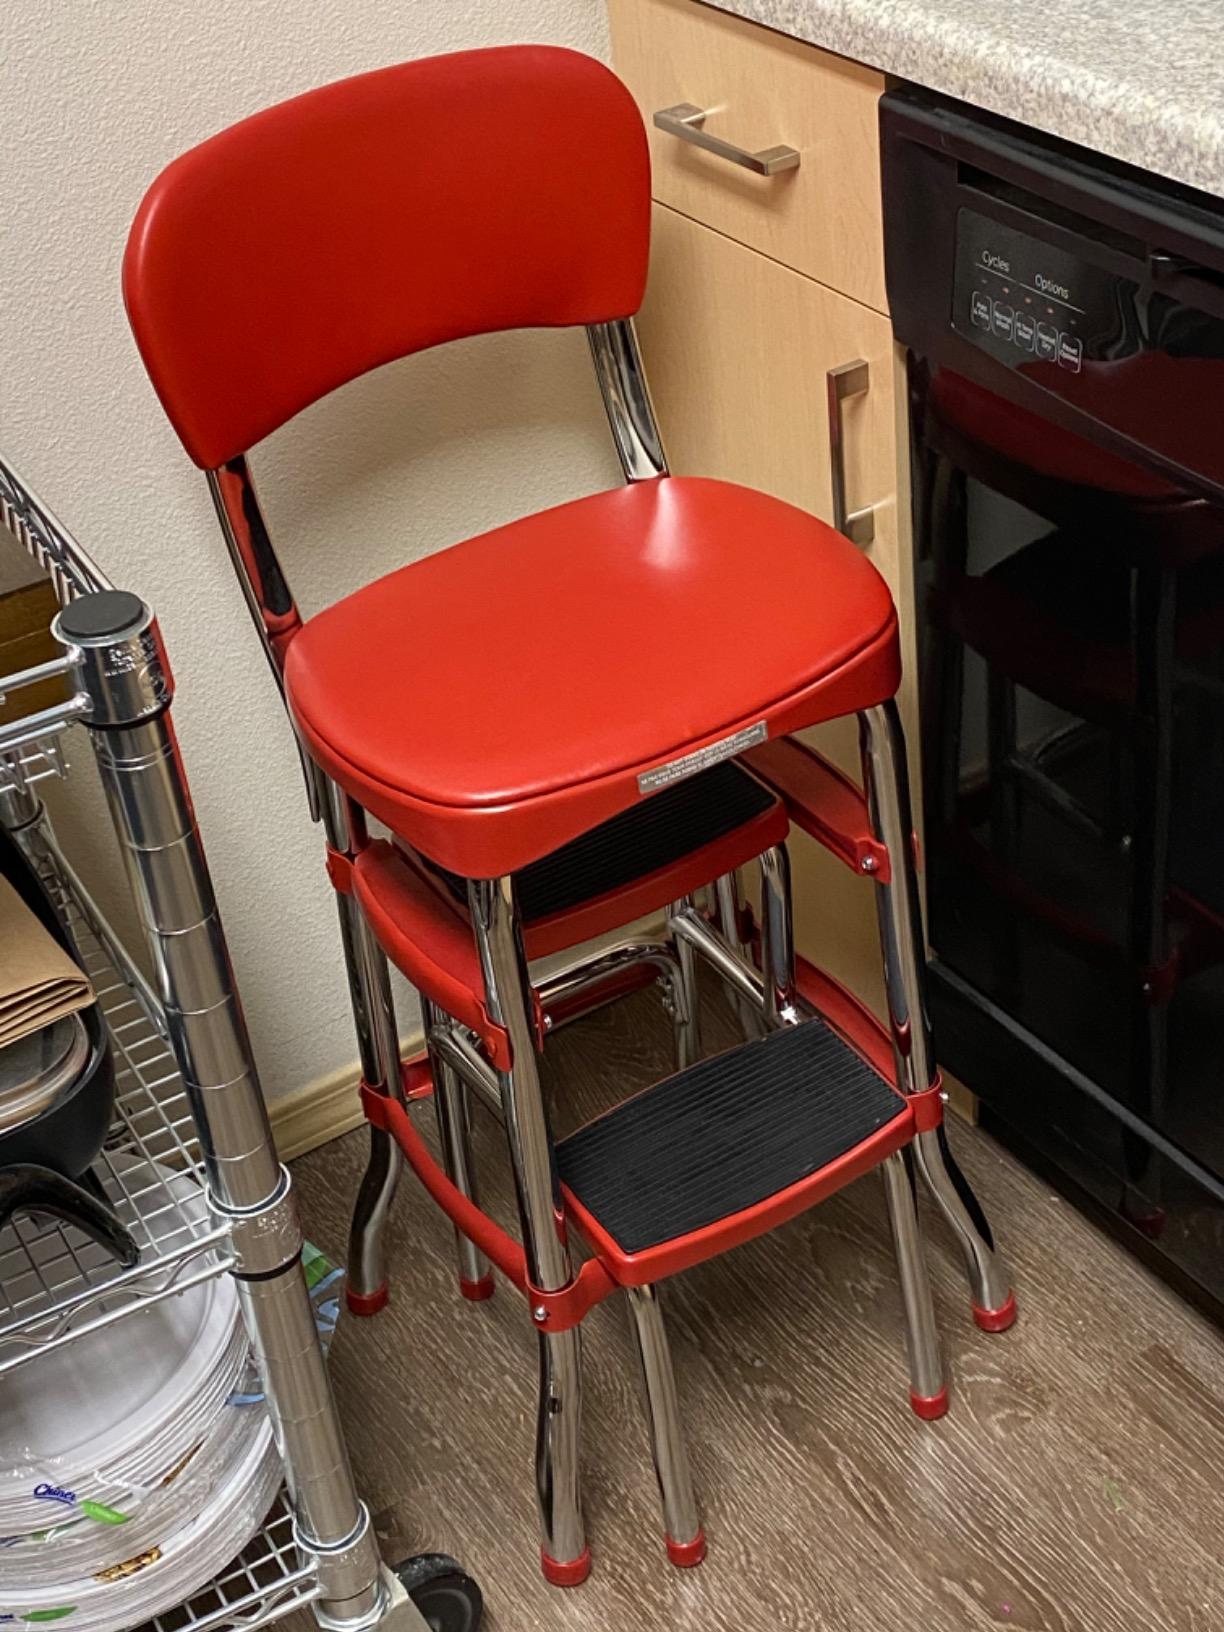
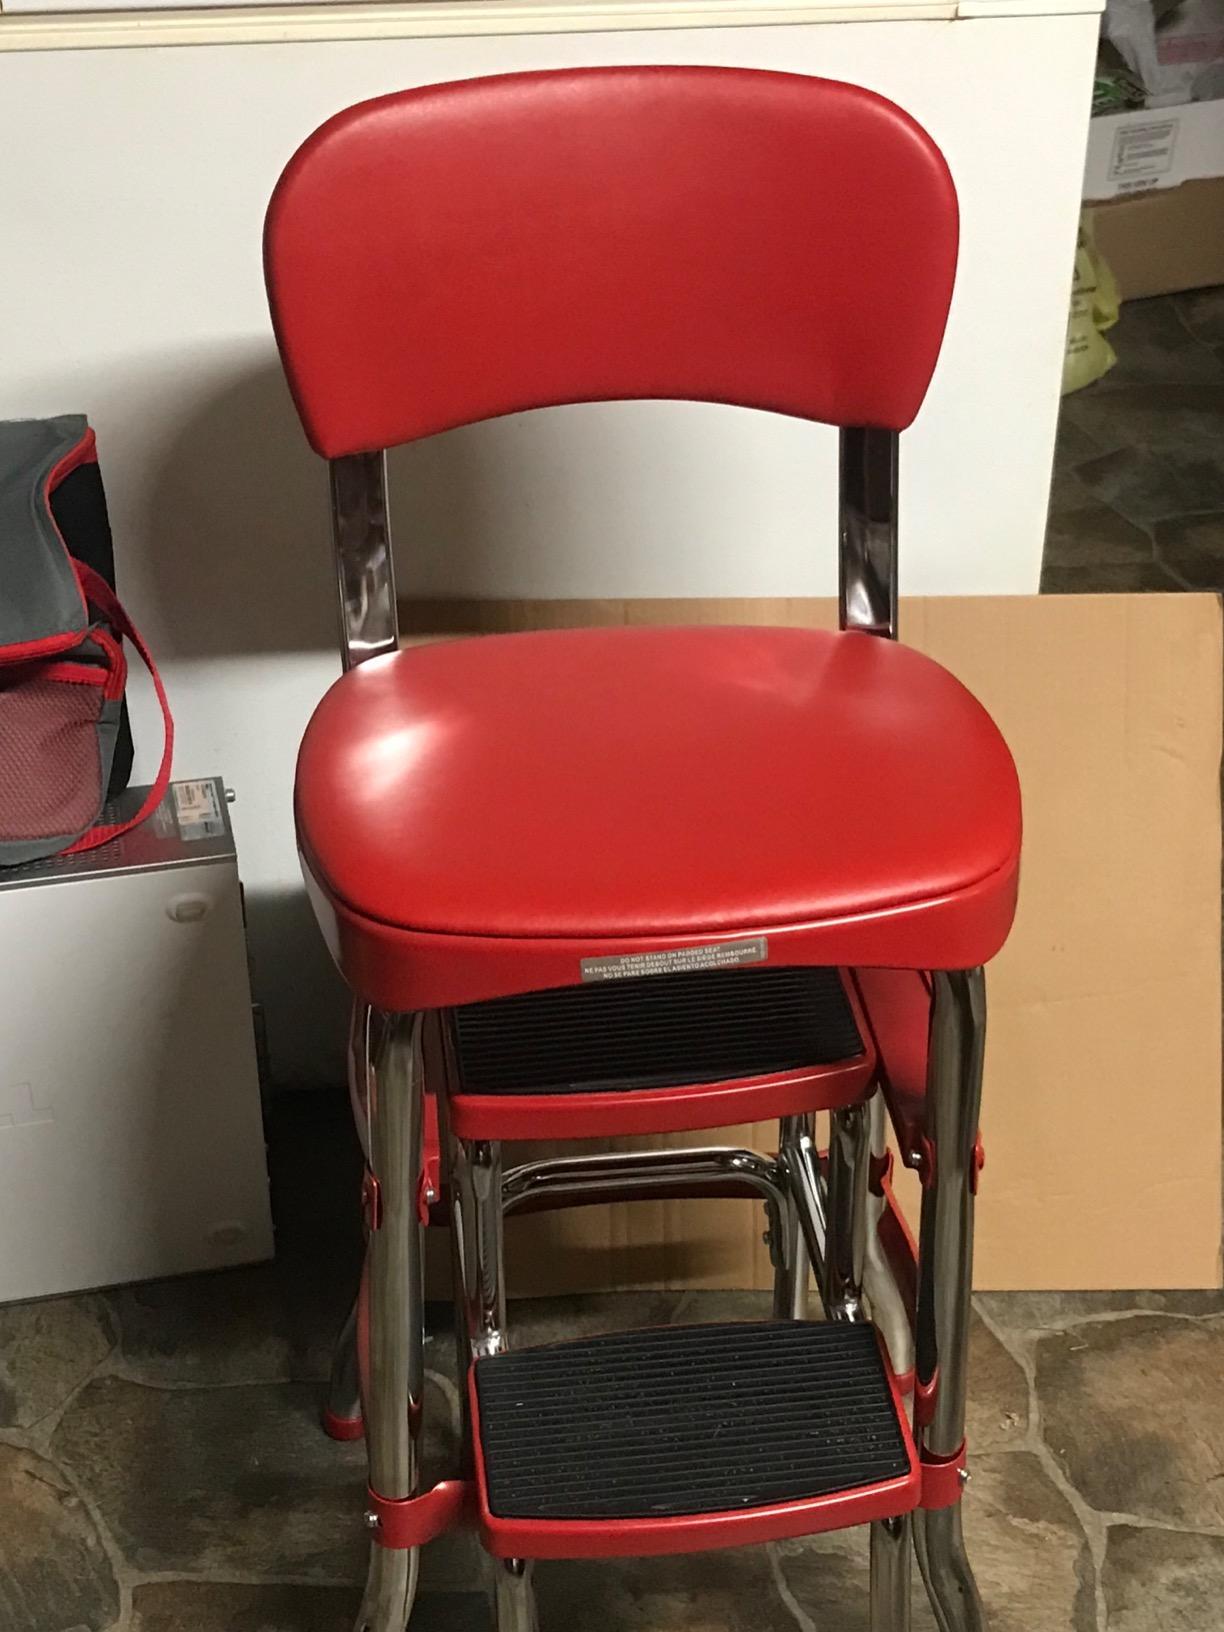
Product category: items_chair
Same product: yes